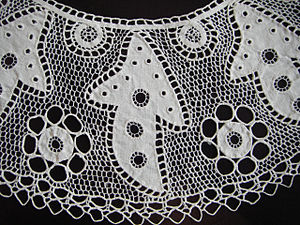
Hedebosyning / Teknikker / Udklipshedebo
Omvendt udklipshedebo. Hedebosyning ca. 1855 - 1870
Hedebosyning fra perioden ca. 1855 - 1870
Hedebosyninger er de broderede arbejder, der stammer fra Hedeboegnen, som har været syet af bondebefolkningen i 1700-tallet til ca. 1850.